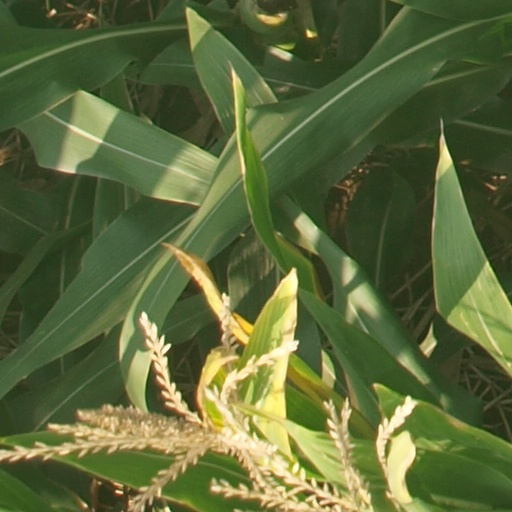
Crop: maize; corn